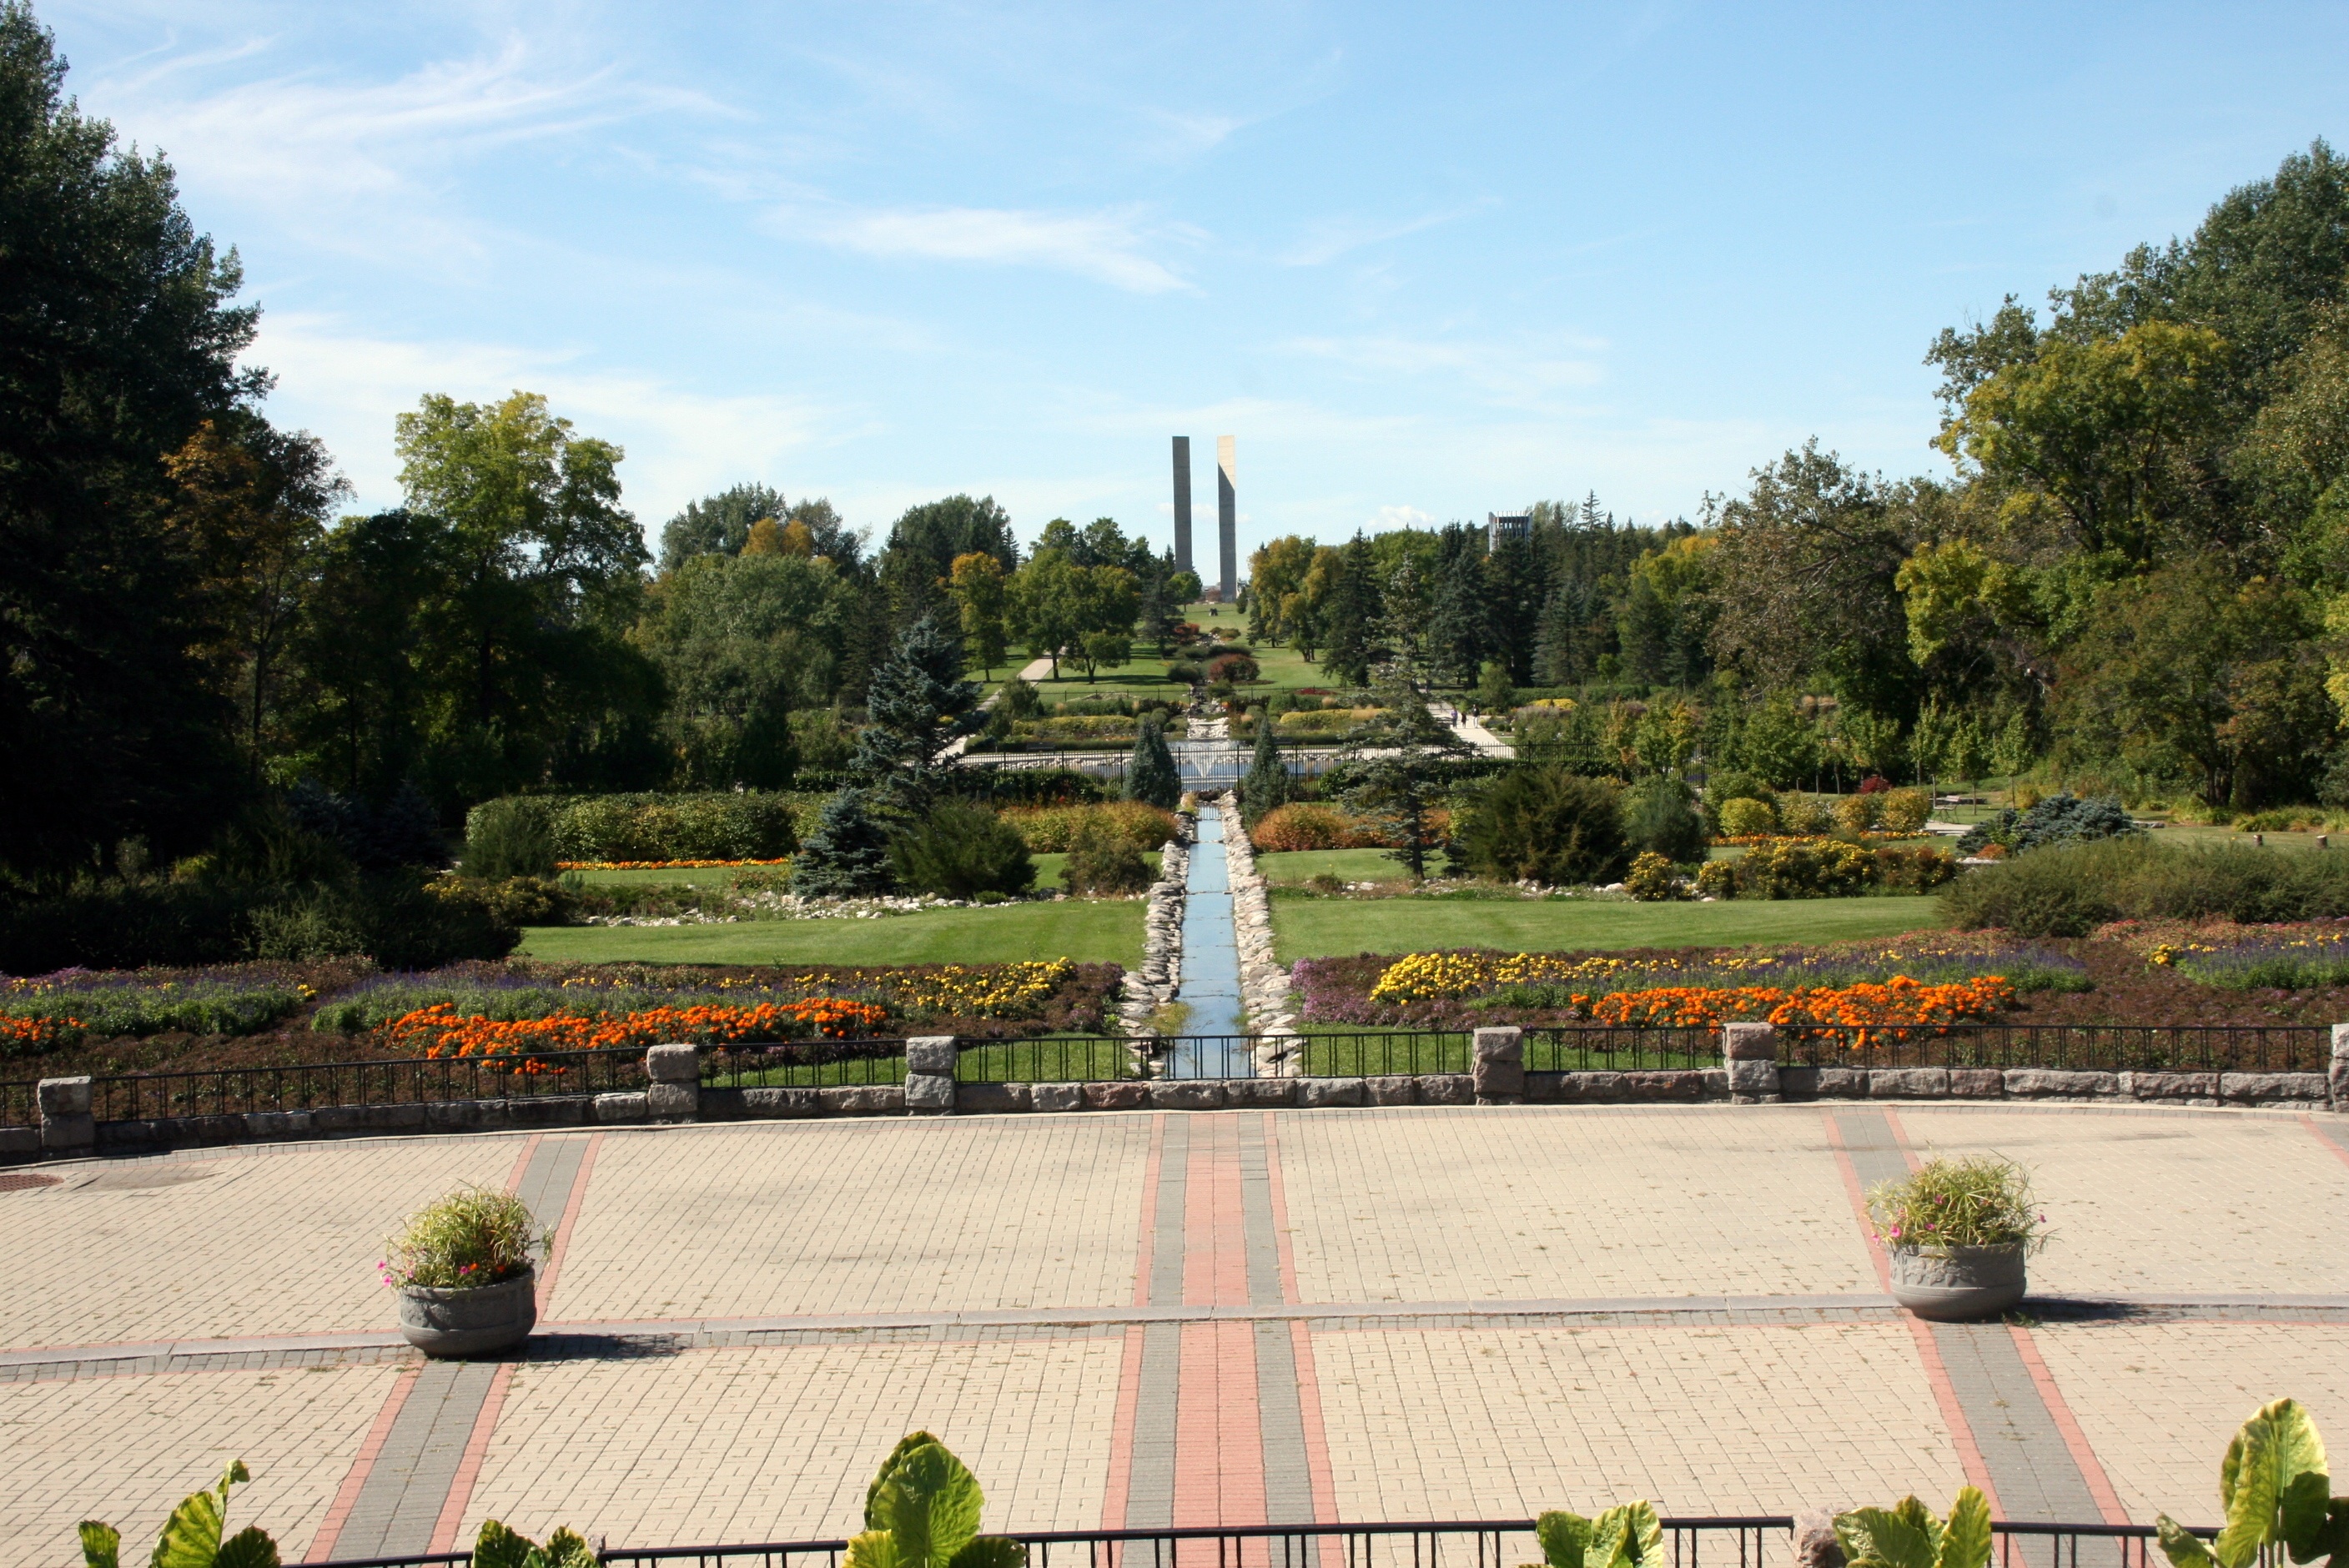
monument, plaza, park, garden, memorial, town square, estate, reflecting pool